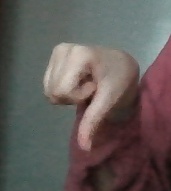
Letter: waw